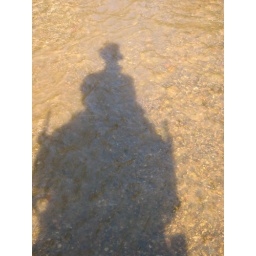
riding elephants in a river